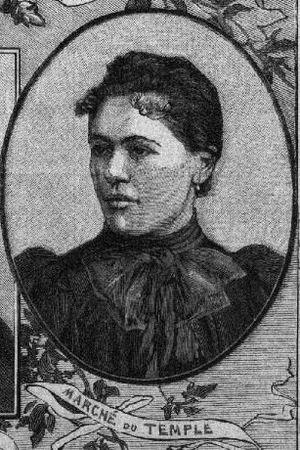
Mlle Desrousse Reine du Marché du Temple 1898.
Équipement de Paris, le Carreau du Temple est un lieu culturel et sportif dédié aux modes de vie et aux nouveaux usages urbains. Il repose sur une économie mixte publique-privée inédite à ce niveau dans la capitale.